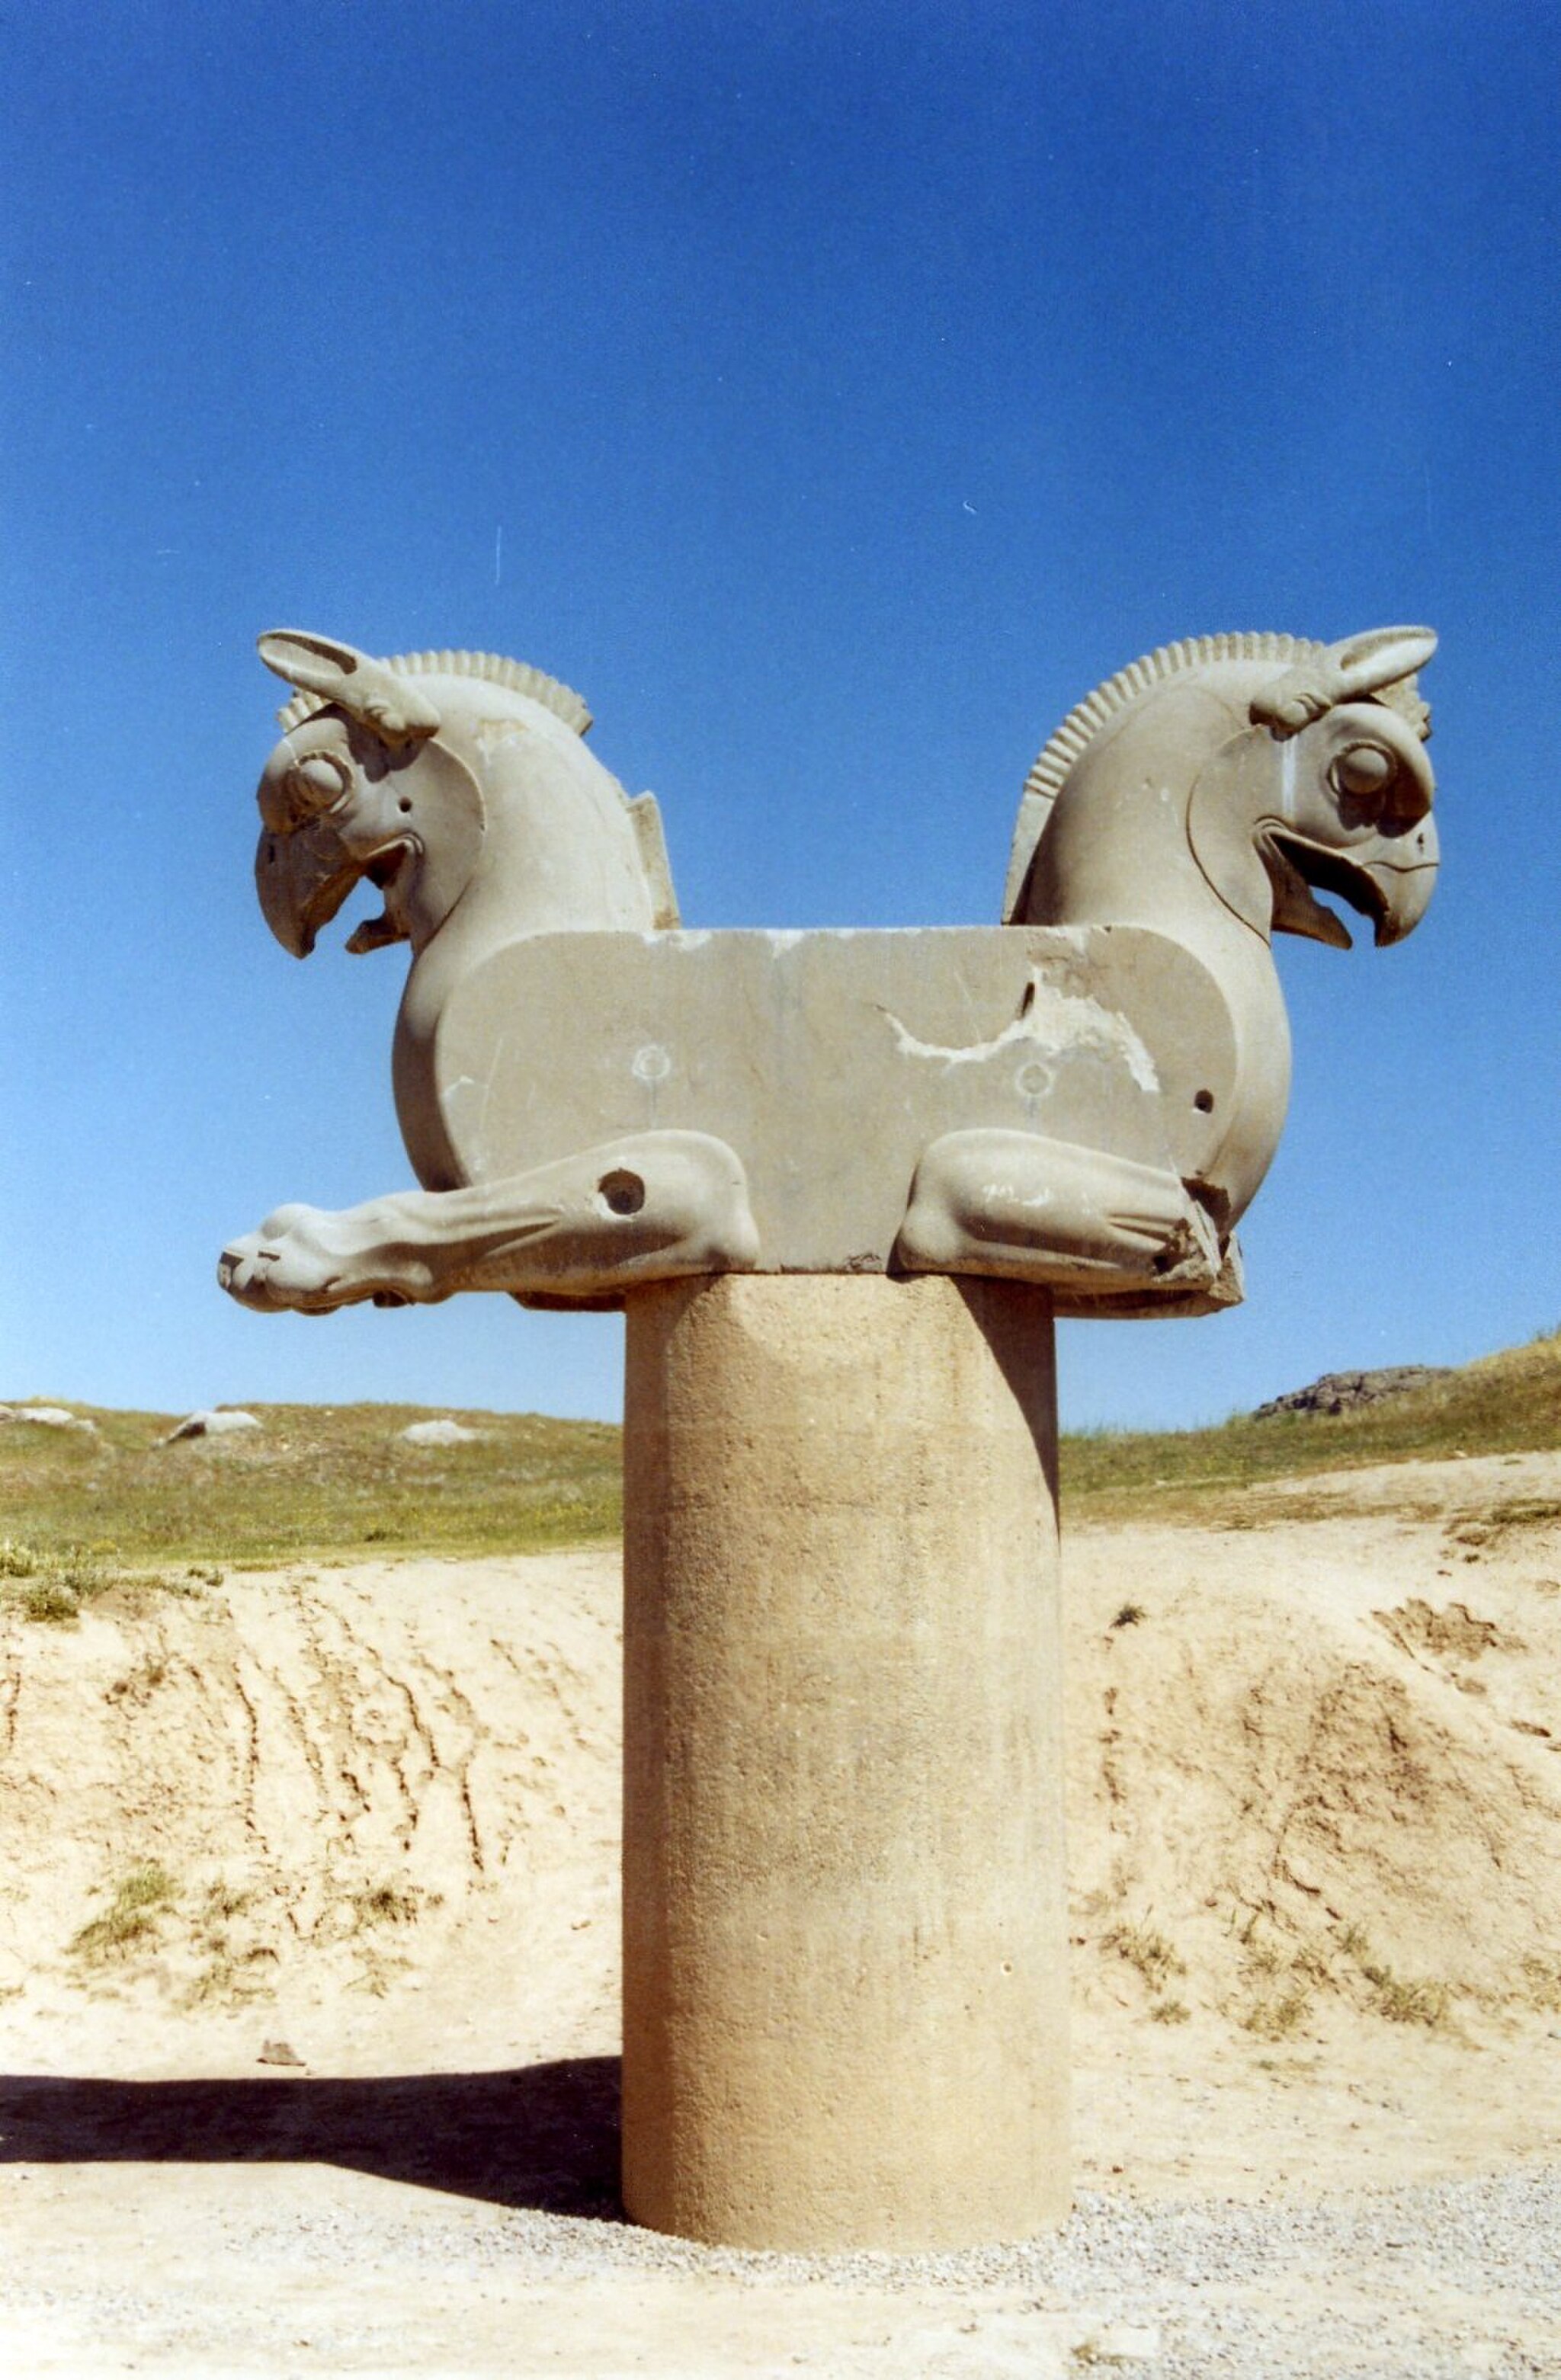
Title: Persepolis griffons
Description: Griffins, unused Top of a column Picture Taken by myself Persepolis Iran April 2006
Date: 11 November 2006 (original upload date)
Categories: Files with no machine-readable source, Self-published work, PD-self, Assumed own work, Griffin capitals in Persepolis